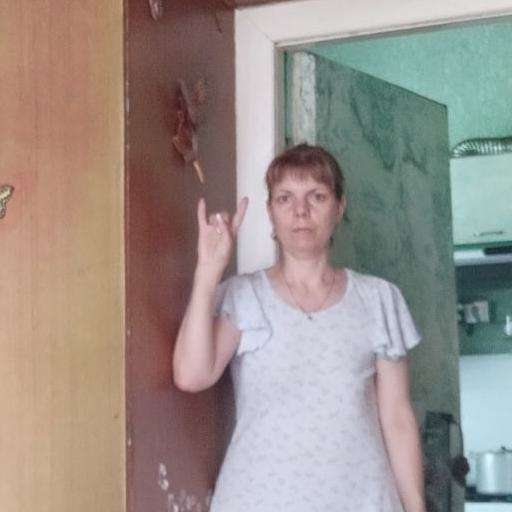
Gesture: rock